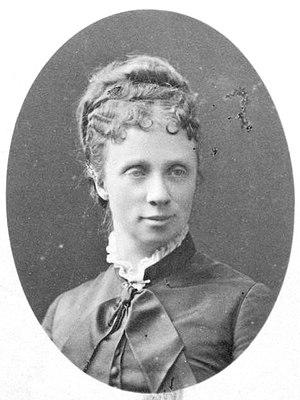
Duchesse Marguerita de Madrid (1847-1893).